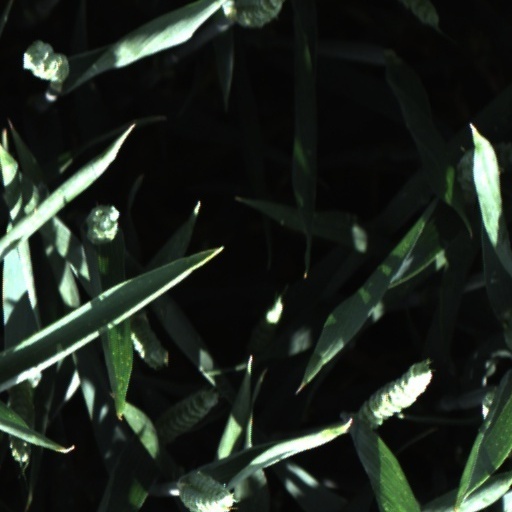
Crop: wheat